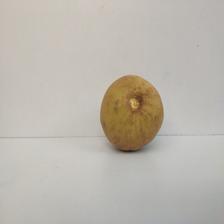
Size: Large